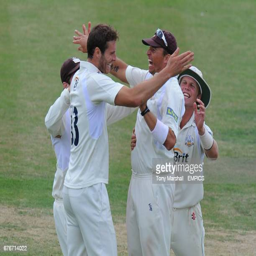
cricketer celebrates with cricket player taking the wicket of cricket player